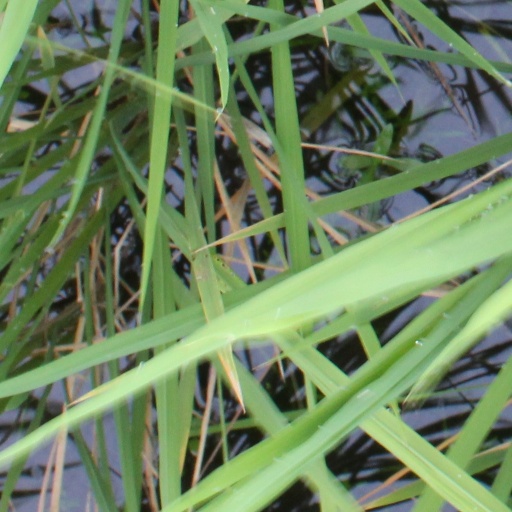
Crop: rice